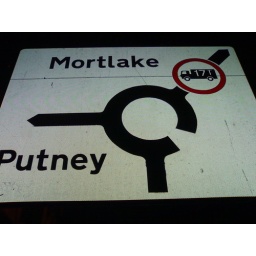
Local road sign... I went on a sign binge, as you'll see in the setTaken on a Nokia N70